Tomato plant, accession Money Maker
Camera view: vertical (180 deg); turntable rotation: 150 degrees
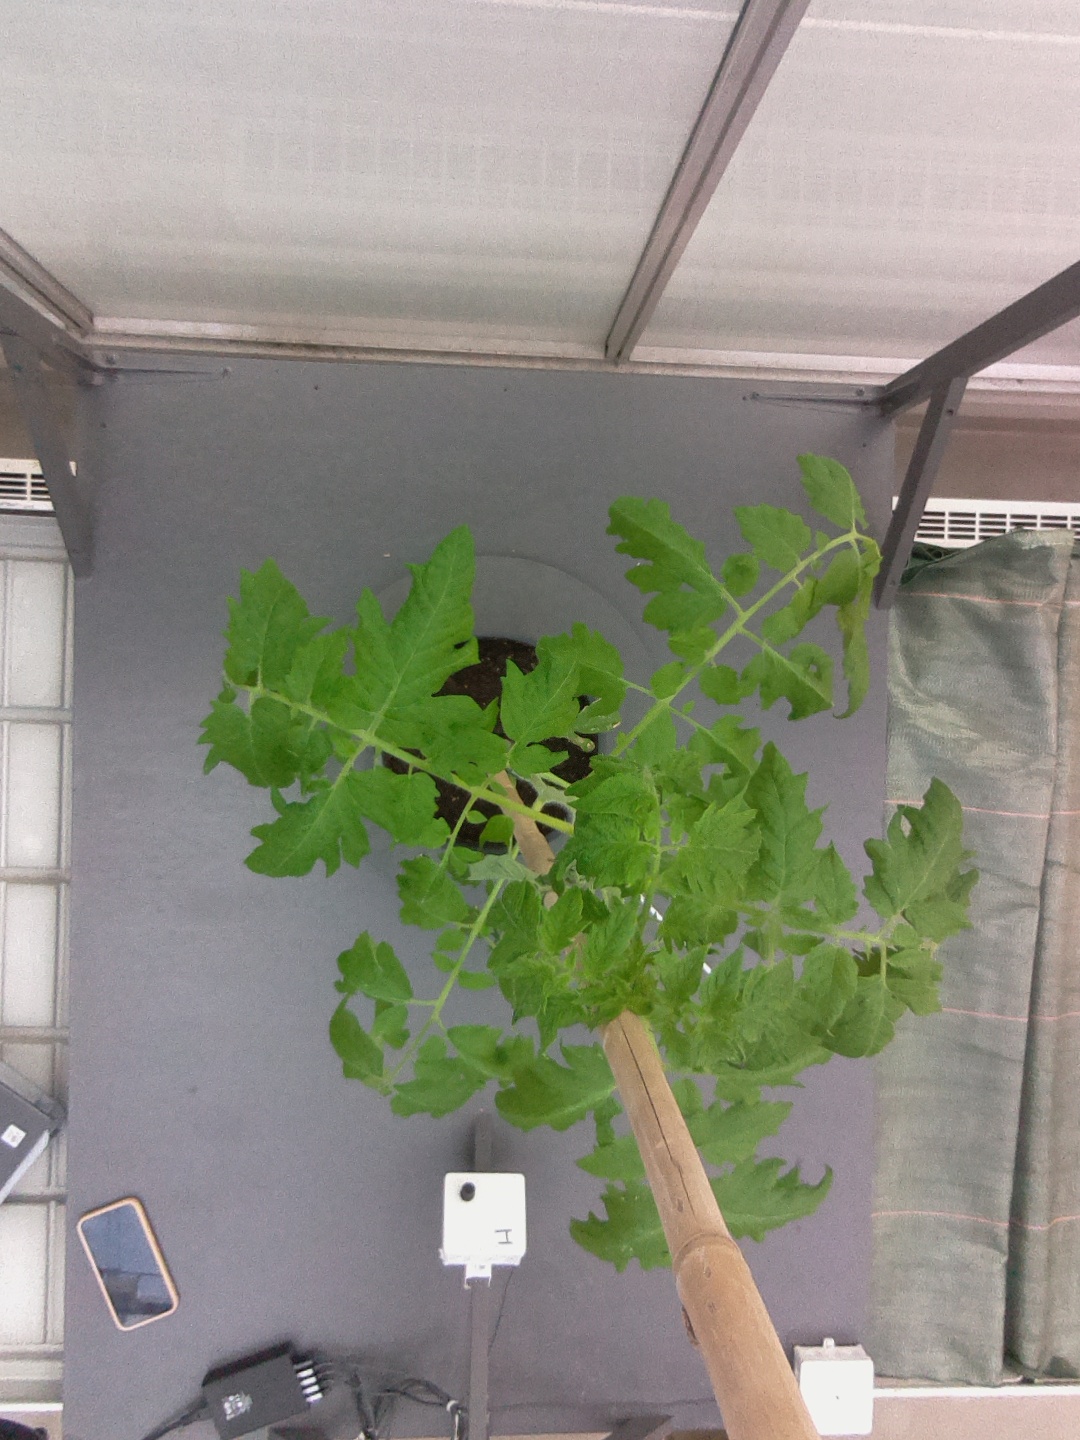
BBCH growth stage 15: 10 of true leaves visible